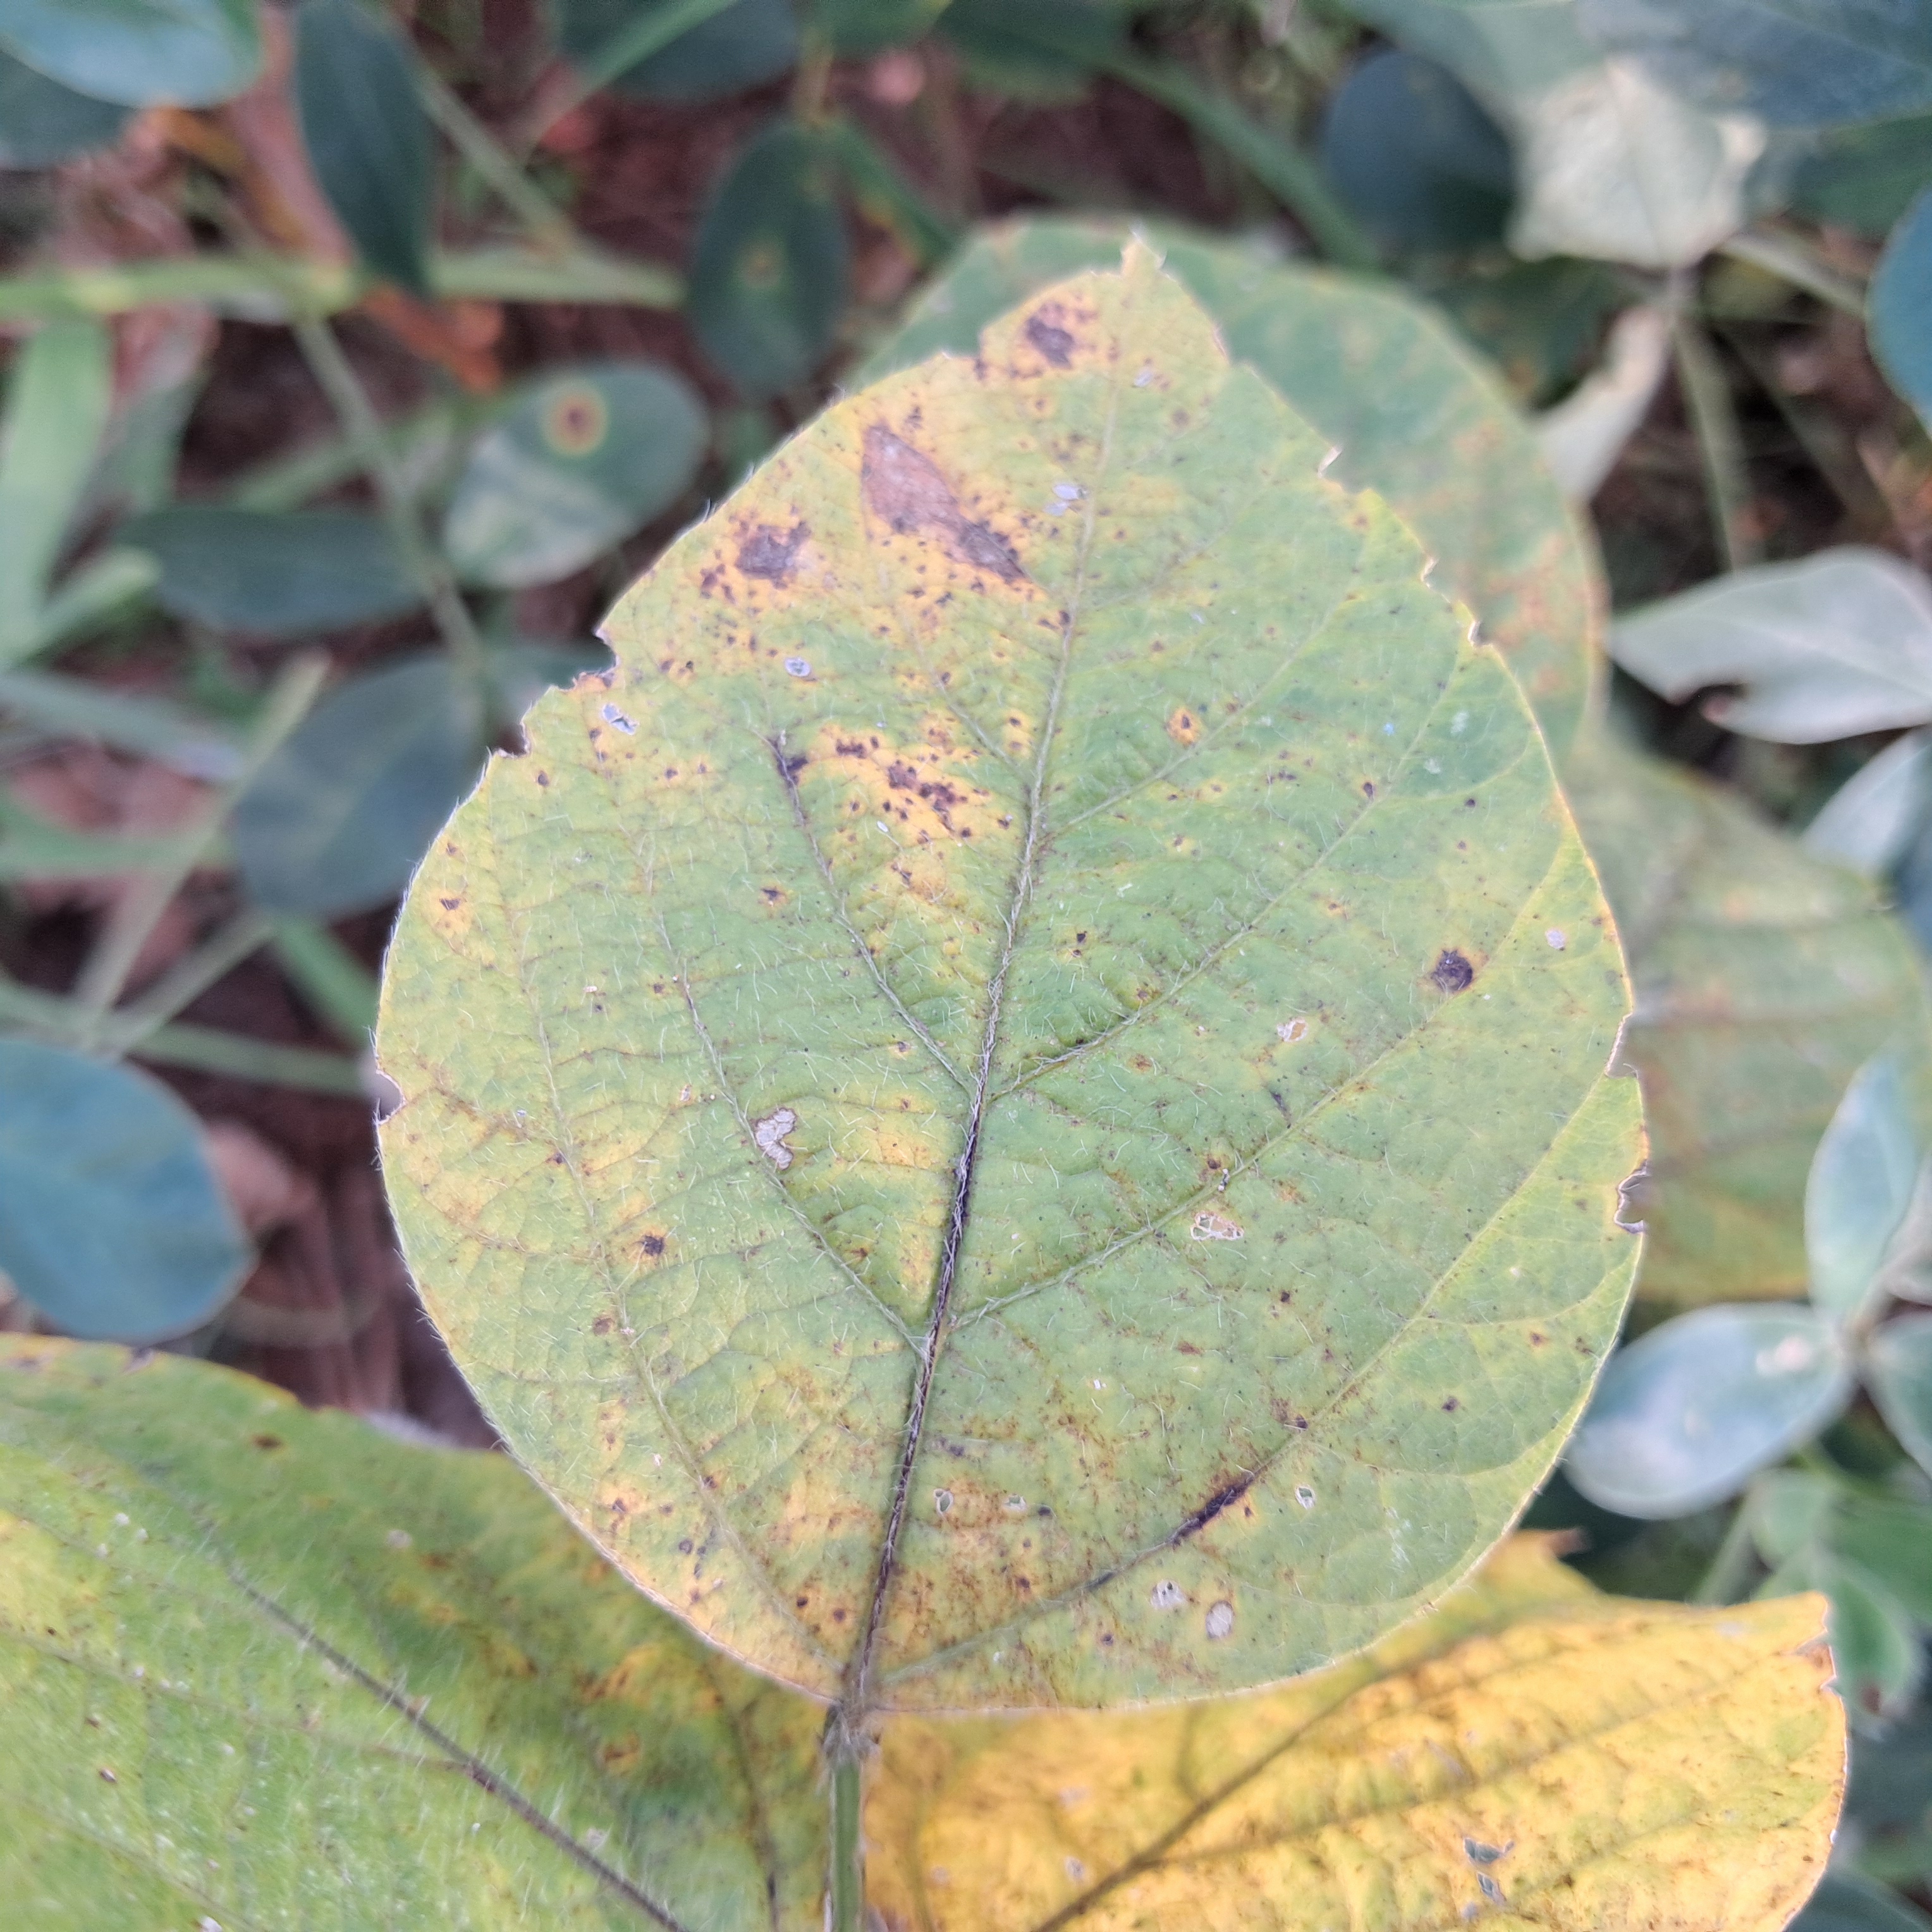
Label: Rust